Richard Myers

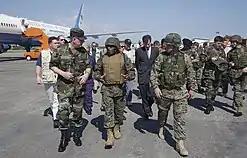
Myers with Brigadier General Ronald S. Coleman during a visit to Port-au-Prince to inspect U.S. troops deployed as part of peacekeeping operations in Haiti.

During his tenure as chairman, Myers also oversaw the early stage of the invasion of Iraq. Together with CENTCOM commander General Tommy Franks, Myers coordinated the plan for the Iraqi invasion and the reconstruction of the country, and also established a combined joint task force in order to focus on post-conflict issues in Iraq. Operation Iraqi Freedom was initiated on 20 March 2003, which was preceded by an airstrike on Saddam Hussein's Palace and followed by the Fall of Baghdad in April 2003. Operation Iraqi Freedom eventually led to the downfall of Saddam Hussein's 24-year regime and the captured of Hussein on 13 December 2003. Following Operation Iraqi Freedom, the Coalition Provisional Authority was established in Iraq and was succeeded by the Iraqi Interim Government, which presided over parliamentary elections in 2005.